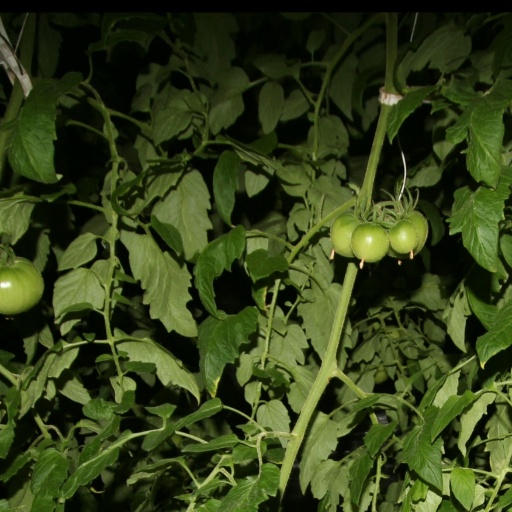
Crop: tomato